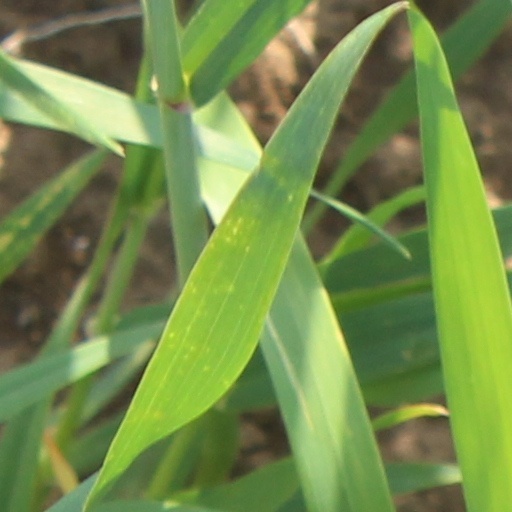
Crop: wheat